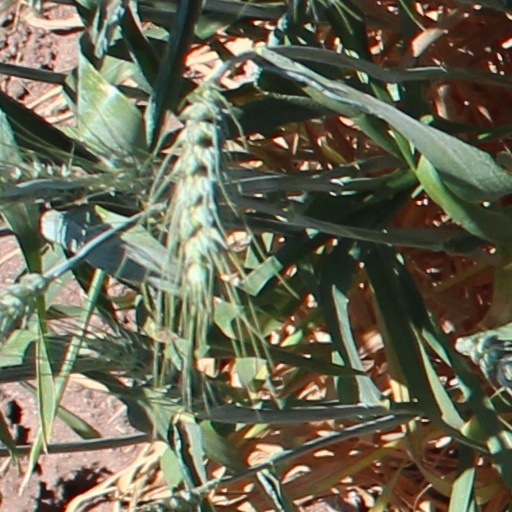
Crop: wheat